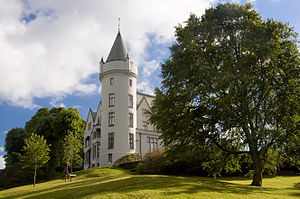
Gamlehaugen
Gamlehaugen.
Gamlehaugen er et palæ i Bergen, Norge, og det norske kongehus' residens i byen. Gamlehaugens historie går helt tilbage til middelalderen, og listen over tidligere ejere inkluderer flere af de rigeste mænd i Bergen. I dag ejes stedet af den norske stat. Den seneste private ejer var Christian Michelsen, en norsk politiker og shippingmagnat, som senere blev den første norske statsminister efter opløsningen af den svensk-norske union. Michelsen bestilte opførelsen af den nuværende hovedbygning på Gamlehaugen, under arkitekten Jens Zetlitz Monrad Kielland. Michelsen endte med at bo på Gamlehaugen i størstedelen af sit liv efter færdiggørelsen.